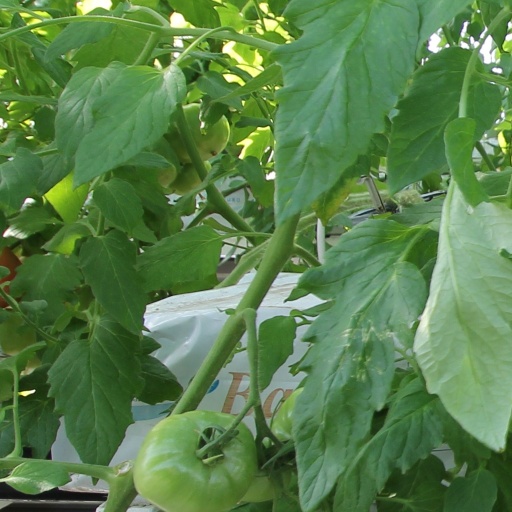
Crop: tomato